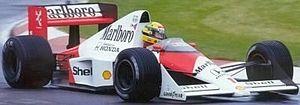
Life Racing Engines est un atelier semi-artisanal de construction de moteurs de compétition et une éphémère écurie italienne de sport automobile basée à Formigine, près de Modène en Italie et fondée par Ernesto Vita, Franco Rocchi et Gianni Marelli.